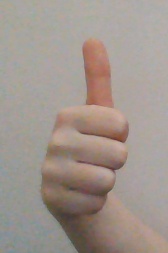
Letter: aleff